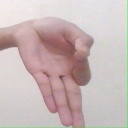
अक्षर: ज्ञ